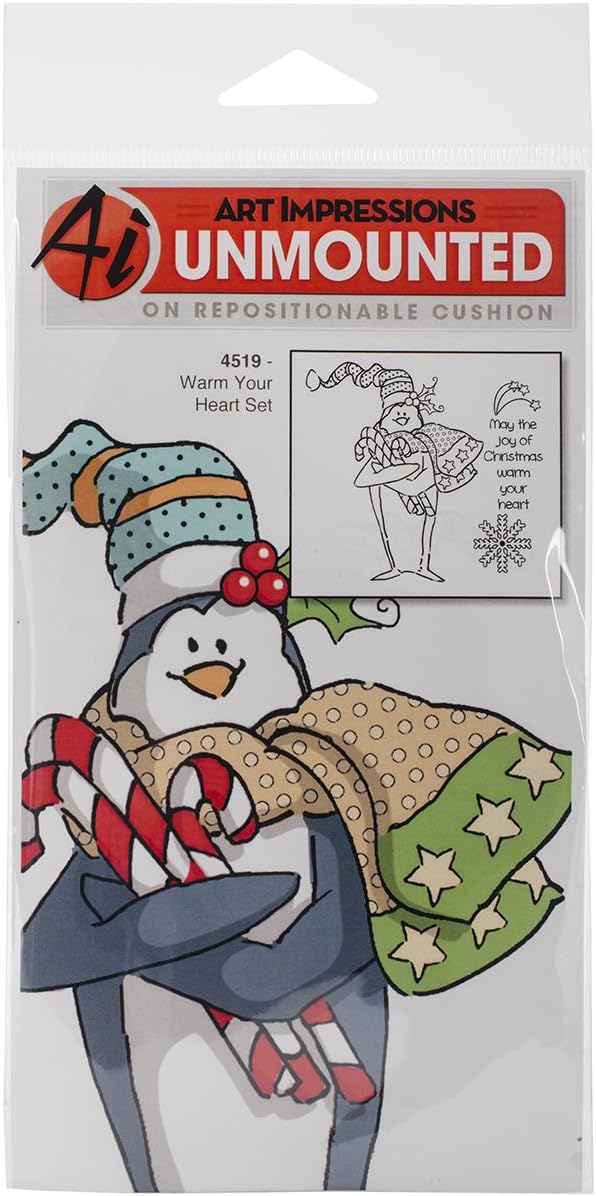
Art Impressions Christmas Cling Rubber Stamp Set, 8-Inch by 4-Inch, Warm Your Heart
Category: Arts, Crafts & Sewing
Penguin holding candy canes, a snowflake, and "may the joy of Christmas warm your heart" set of 3.
Features: Art impressions-Christmas cling rubber stamps | Add wonderful images and phrases to cards and more with these repositionable cushioned stamps | Made in USA